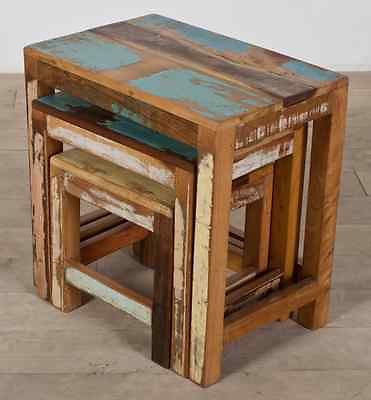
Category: table